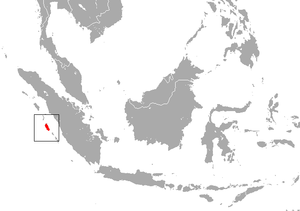
Le macaque de Siberut est une espèce de macaque endémique de l'île de Siberut en Indonésie. Cette espèce était autrefois considérée comme appartenant à l'espèce Macaque de Mentawaï mais a été élevé au rang d'espèce à part entière.